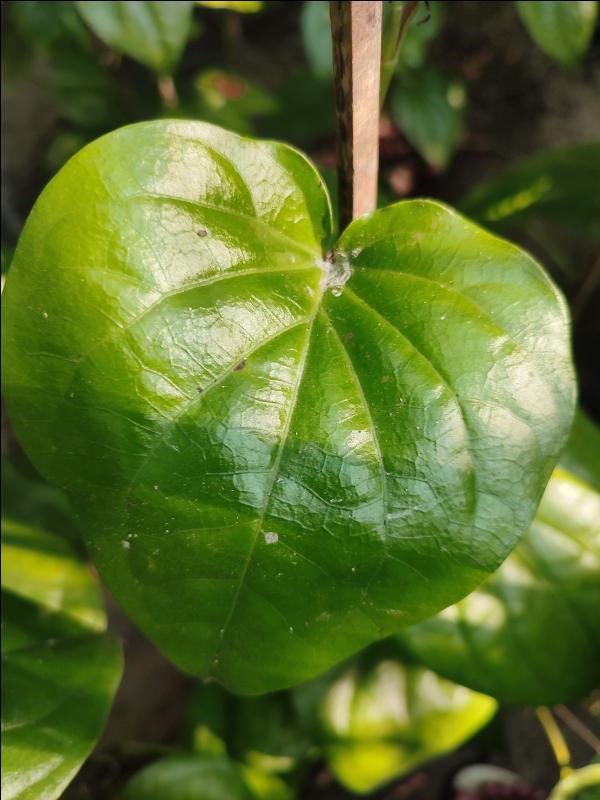
Label: Healthy_Leaf